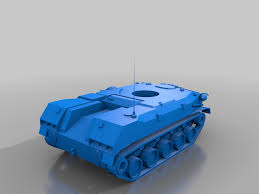
Label: BMD